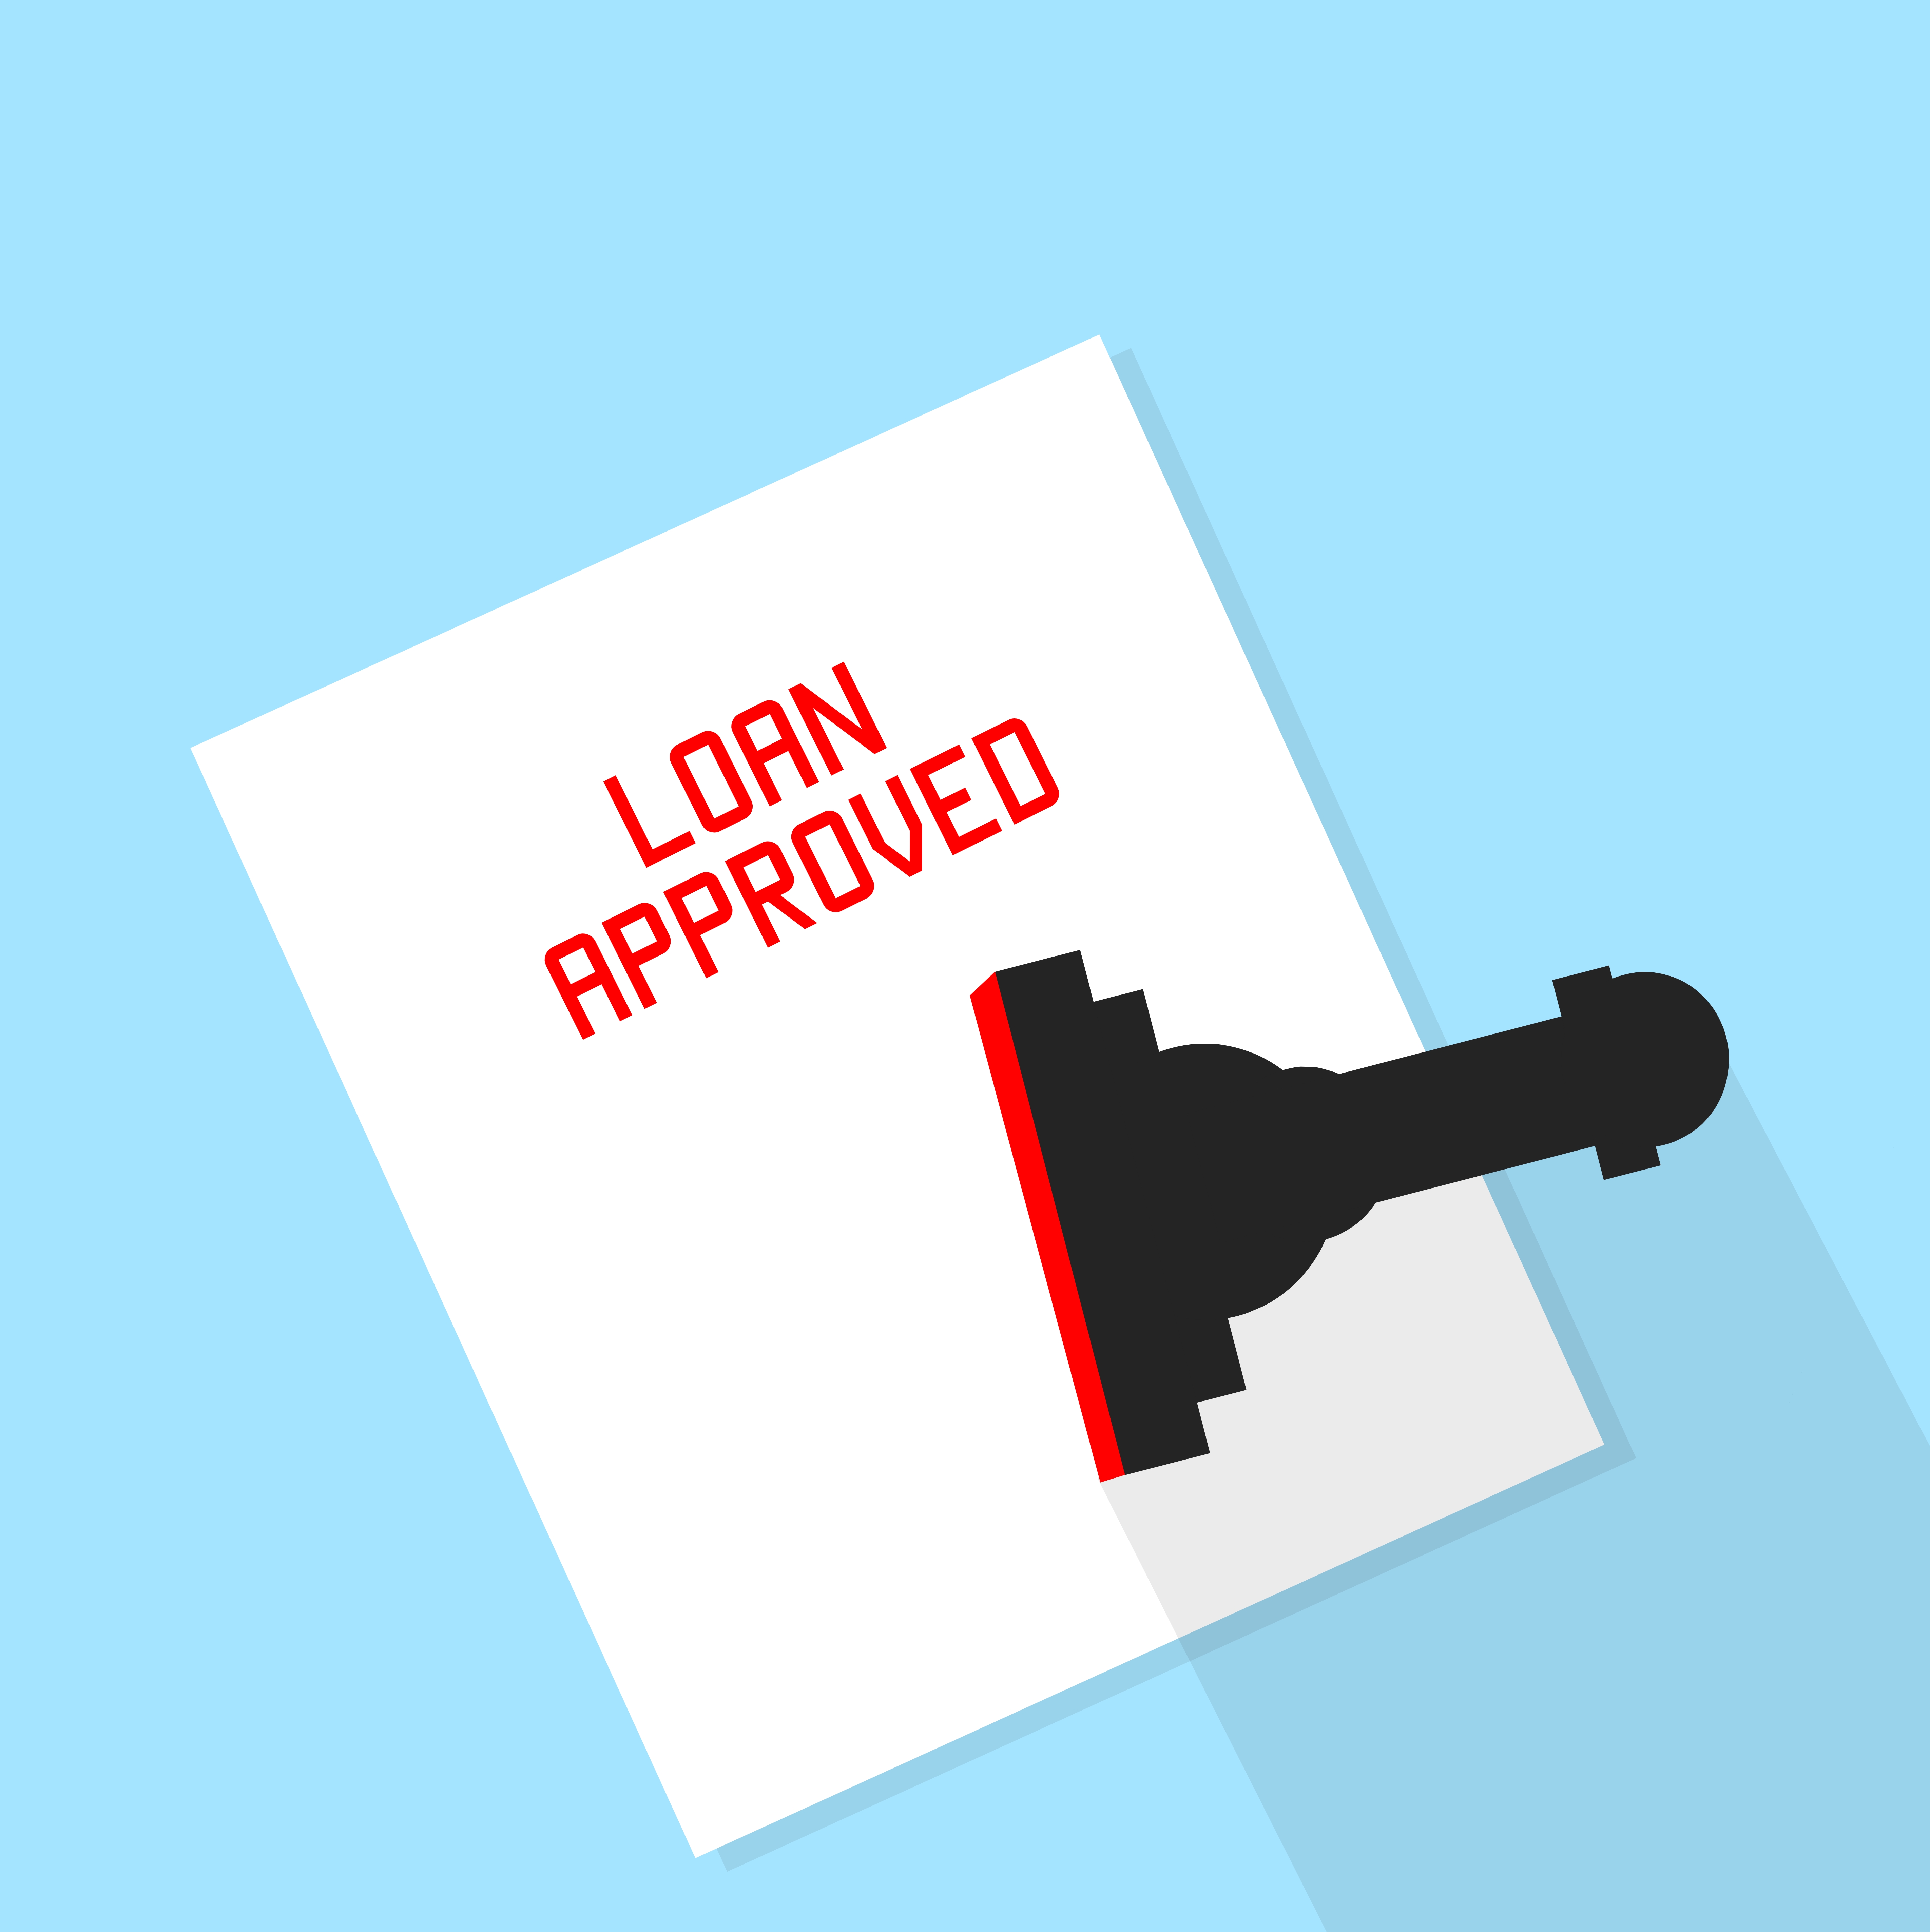
loan, bank, stamp, approved, business, borrow, concept, financial, credit, mortgage, bond, letter, money, notice, fund, memo, paper, documents, word, note, paperwork, approval, banking, logo, font, line, design, icon, illustration, graphics, graphic design, brand